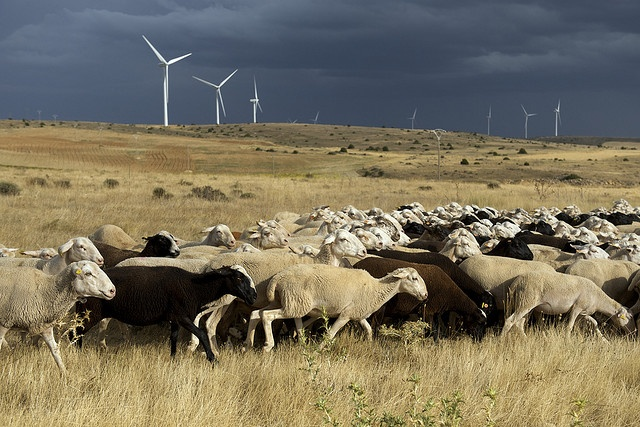
A large herd of sheep is walking near wind turbines.
a mixture of black and white sheep in a dried out field
Near a wind farm, sheep graze as clouds gather overhead.
A bunch of sheep in a field with wind mills in the background.
a herd of sheep are running in the grass